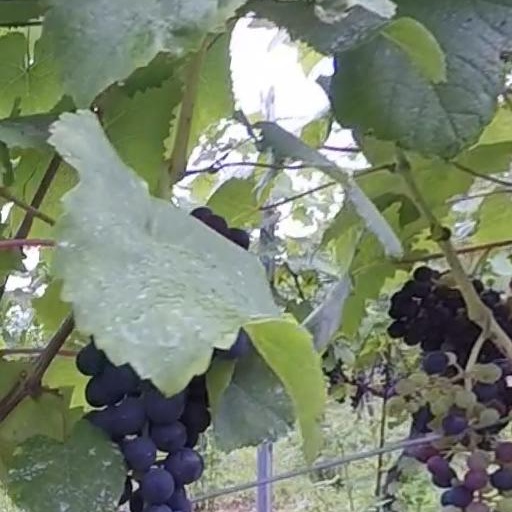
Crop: grape